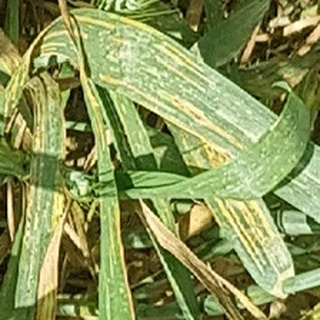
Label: wheat_yellow_rust